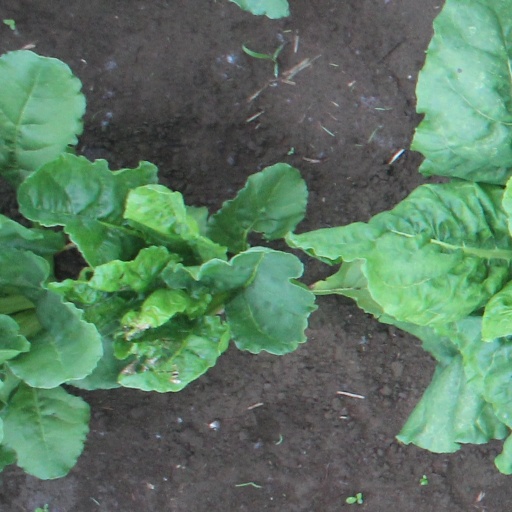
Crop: sugar beet